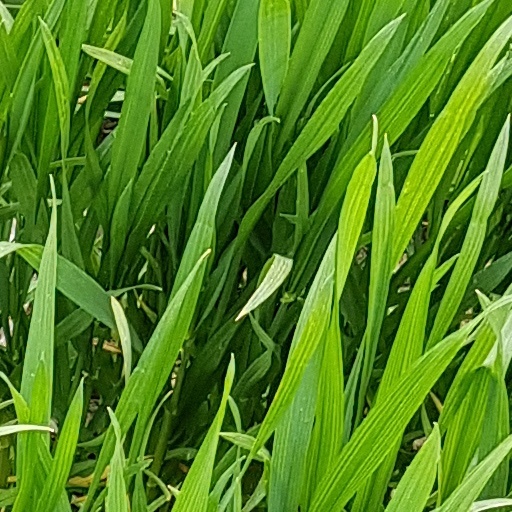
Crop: wheat